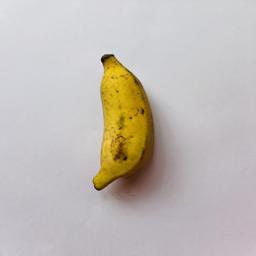
Ripeness: Ripe